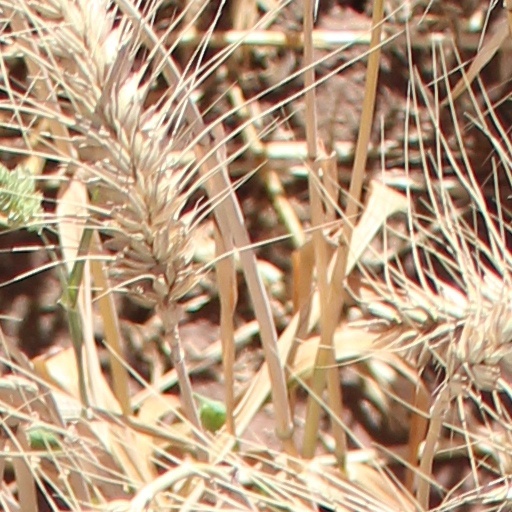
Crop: wheat